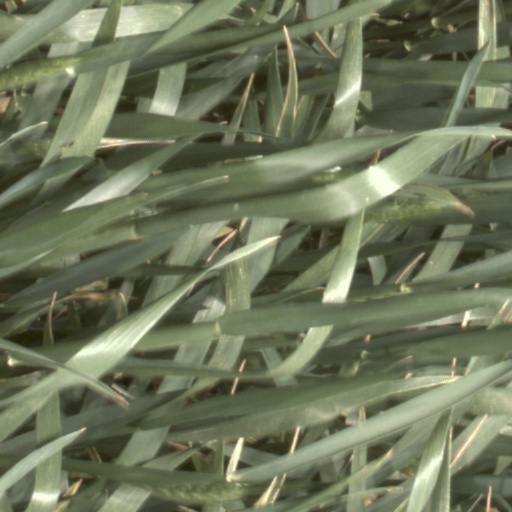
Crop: wheat